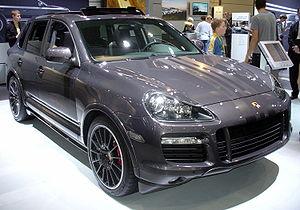
Le Cayenne est un SUV Routier du constructeur automobile allemand Porsche. Il est produit de 2002 à 2010 et restylé en 2007. Durant cette période, Porsche modifie l'esthétique et les motorisations. Ils sont remplacées en 2010 par le Type 92A. Le 9PA est la première génération du Cayenne.